Quichotte (novel)

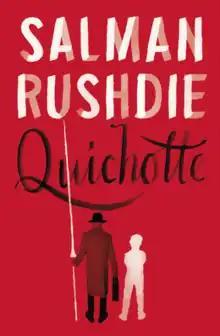
First edition cover (UK/India)

Quichotte is a 2019 novel by Salman Rushdie. It is his fourteenth novel, published on 29 August 2019 by Jonathan Cape in the United Kingdom and Penguin Books India in India. It was published in the United States on 3 September 2019 by Random House. Inspired by Miguel de Cervantes's classic novel "Don Quixote", "Quichotte" is a metafiction that tells the story of an addled Indian-American man who travels across America in pursuit of a celebrity television host with whom he has become obsessed.